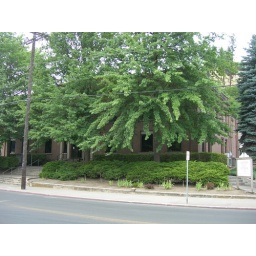
Orofino, IdahoConstructed in 1928, it is in there behind the trees and is actually the 3rd building in Orofino to house the county courts.